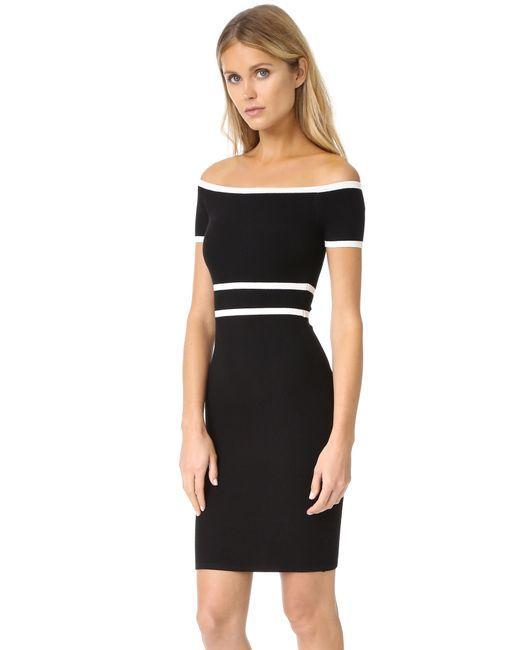
schulterfreies schwarzes Middy-Kleid für Damen